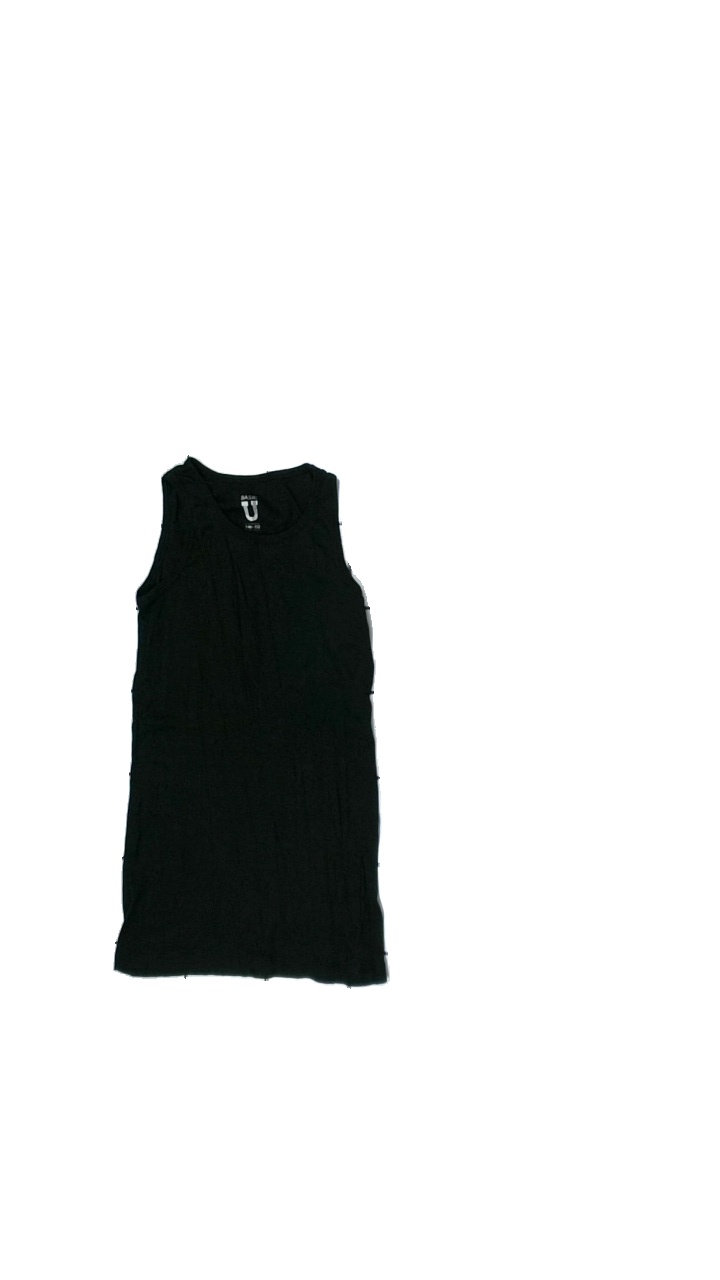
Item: Tank Top (Children)
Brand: Basic U
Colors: Black
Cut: C-collar, Long
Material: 100% Cotton
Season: All
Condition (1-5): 5
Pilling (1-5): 5
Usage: Reuse
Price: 50-100